National Gallery of Modern Art, Lagos

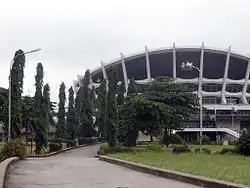
The National Gallery of Modern Art, Lagos

The Portrait Gallery section includes both modern and earlier portraits of prominent, including all Heads of State.